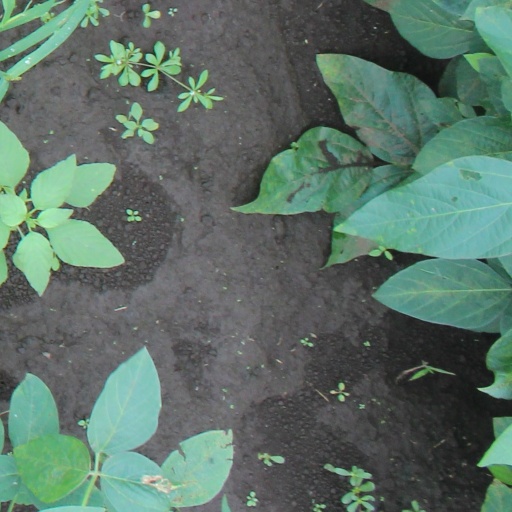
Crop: soybean